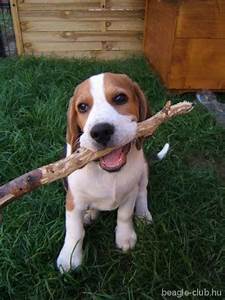
Label: cane